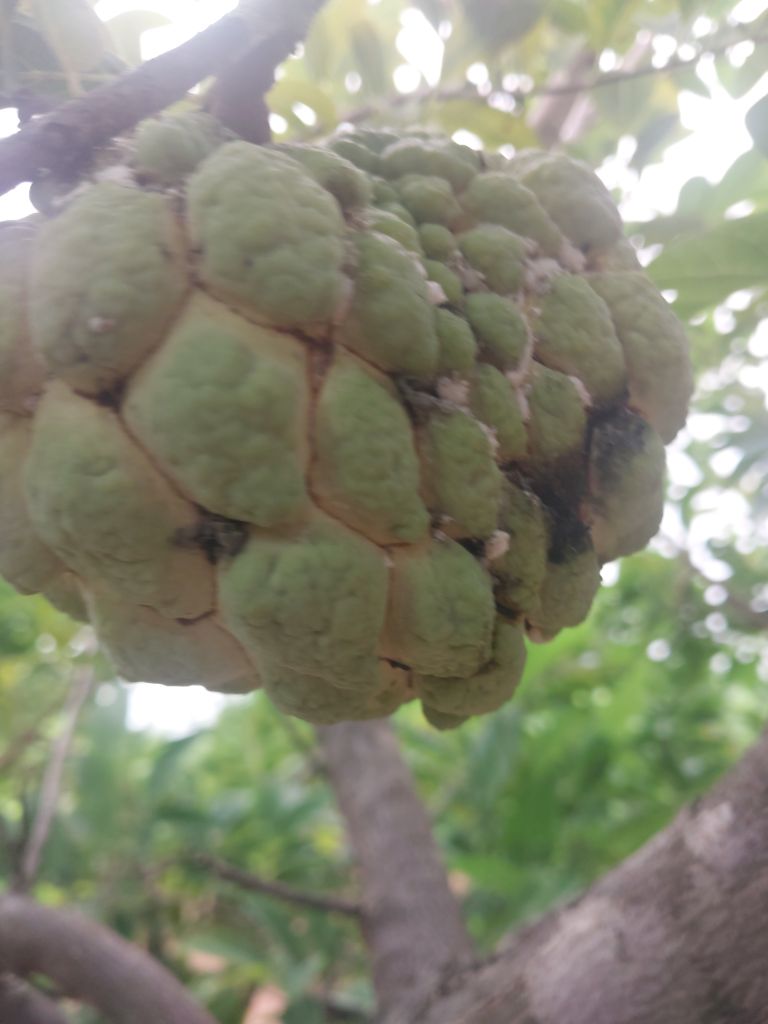
Disease label: Athracnose